2012 Luzon southwest monsoon floods

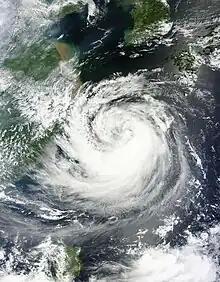
Haikui on August 6, 2012

Hundreds of kilometers from the Philippines, the southerly flow from Typhoon Haikui enhanced the southwest monsoon across much of Luzon. As a result, widespread heavy rains exacerbated by Haikui impacted regions recovering from deadly floods triggered by Typhoon Saola less than a week earlier. During a 72-hour period (August 6–8), of rain fell in parts of Metro Manila (leading local media to compare the event to Typhoon Ketsana in 2009, which killed 464 people in the city).